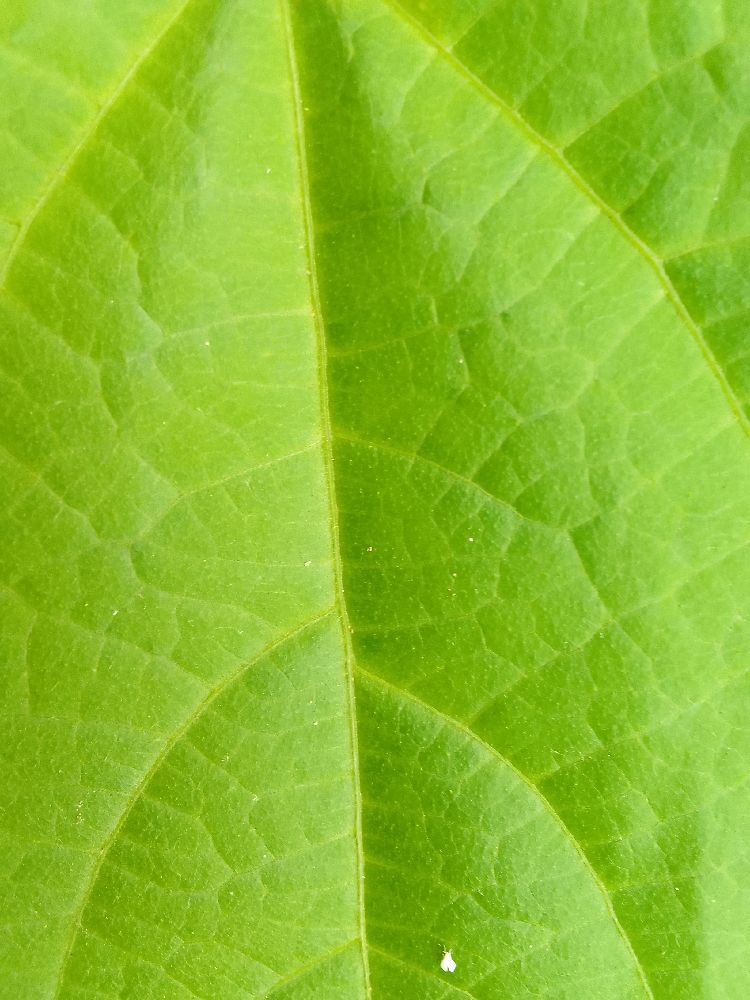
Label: healthy